Heteroclinic channels

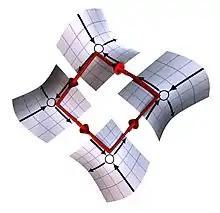
Four saddle equilibrium points (gray) connected by heteroclinic channels (red).

Heteroclinic channels (or heteroclinic orbits) are building blocks for a subset of dynamical systems that are built around connected saddle equilibrium points. Homoclinic channels/orbits join a single equilibrium point to itself, whereas heteroclinic channels join two different saddle equilibrium points in phase space. The connection is formed from the unstable manifold of the first saddle (“pushing away” from that point) to the stable manifold of the next saddle point (“pulling towards” this point). Combining at least three saddle equilibria in this way produces a heteroclinic cycle, and multiple heteroclinic cycles can be connected into heteroclinic networks.